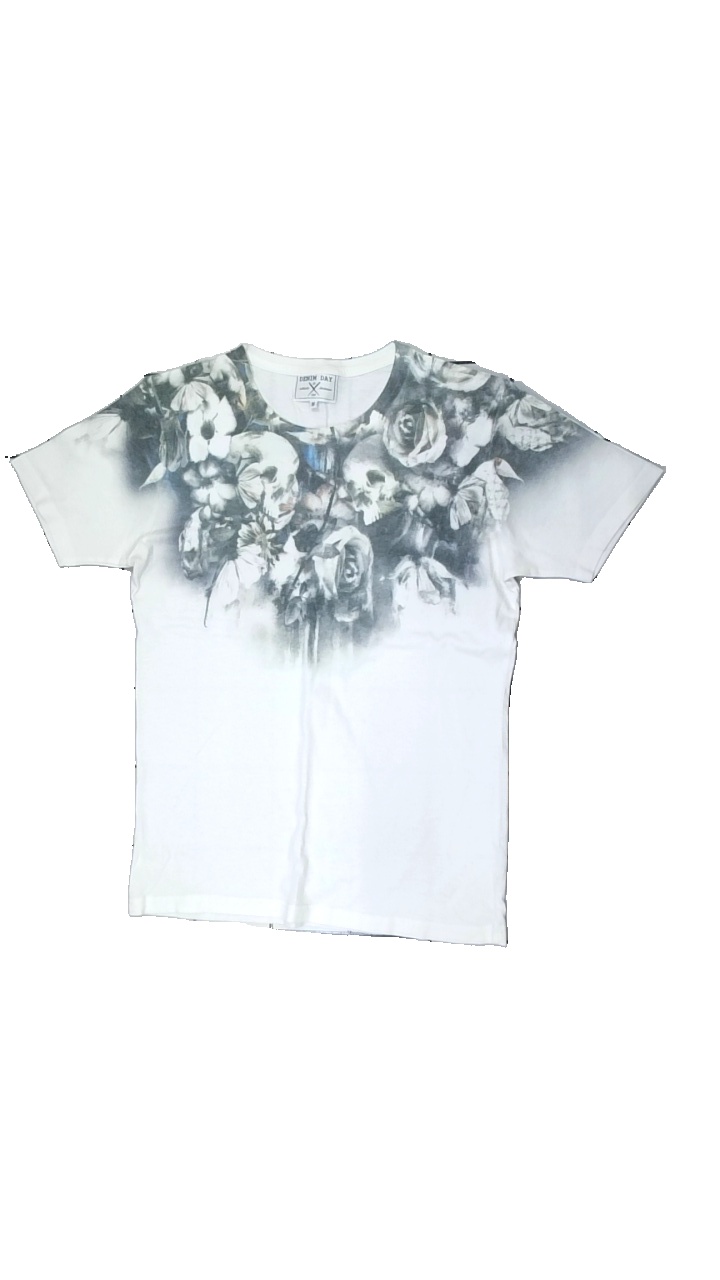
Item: T-shirt (Ladies)
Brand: Denim Day
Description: washed out
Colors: Grey, White, Blue, Multicolor
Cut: Regular, C-collar
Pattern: Other
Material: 63% Polyester 37% Cotton
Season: All
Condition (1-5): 2
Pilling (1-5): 5
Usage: Export
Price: <50